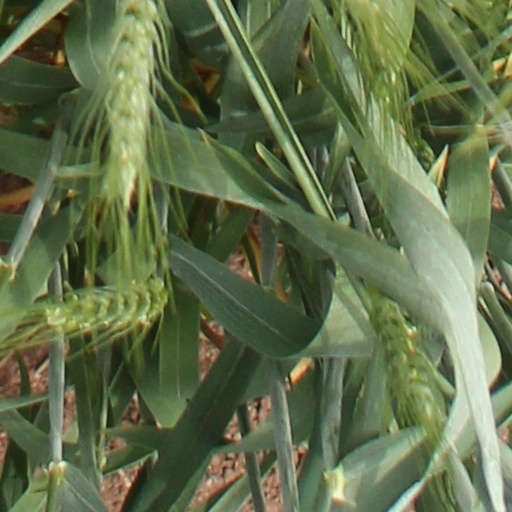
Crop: wheat